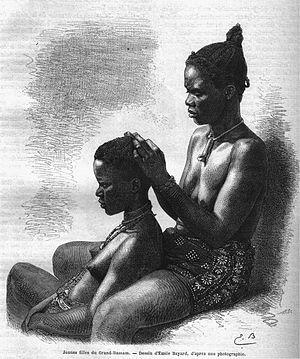
Jeunes Filles de Grand-Bassam. Dessin d'Emile Bayard, d'après une photographie.
Grand-Bassam est une ville historique et une ancienne capitale de la Côte d'Ivoire. Située à 43 kilomètres à l'est d'Abidjan, la localité de Grand-Bassam est le chef-lieu du département de Grand-Bassam dans la région du Sud-Comoé. Le nom de la ville vient l'expression Abouré « Alsam » qui veut dire « Il fait nuit » et de l'expression appolonien « Ba-souan » qui signifie « viens me charger ».